Manganinnie

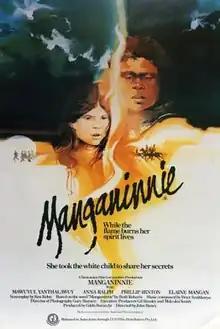
Promotional movie poster for the film

Manganinnie is an AFI Award-winning 1980 film which follows the journey of Manganinnie, a Tasmanian Aboriginal woman who searches for her tribe with the company of a lost white girl named Joanna. Based on Beth Roberts' novel of the same name, it was directed by John Honey and was the first feature film to be financed by the short-lived Tasmanian Film Corporation.